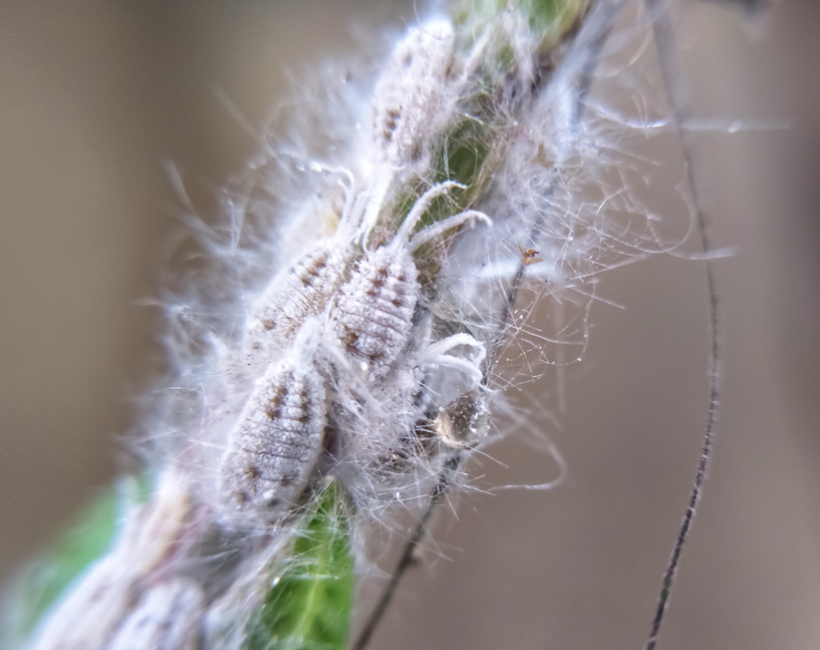
Label: mealybug_infestation